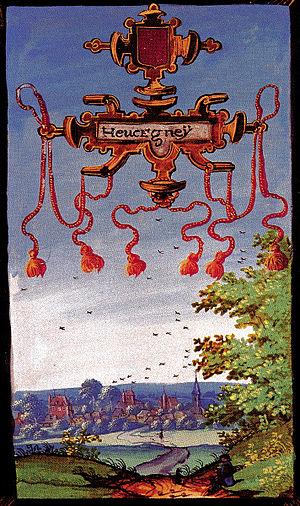
Les Albums de Croÿ sont une collection d’albums et cartulaires, richement illustrés de gouaches représentant des paysages et cartes de tous les villages, forêts, cours d’eau, villes et propriétés ducales de l'époque.